Engraved glass

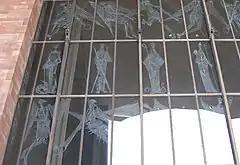
Great West Screen of Coventry Cathedral, engraved by John Hutton, 1962

English engraving scaled no artistic heights, and the greatest English contribution to glass engraving was Ravenscroft's improved type of lead glass, which was exported and then imitated in at least northern Europe. Initially much of the better engraving was done on English glass sent to the Netherlands to be engraved, or by foreign engravers in England. The finer sorts of English glasses, until the cut glass style arrived in the 1730s, relied heavily for decoration on spirals ("twists") of air held inside the stem. The English invention of the much more deeply cut cut glass style often included engraved ornament, mostly geometrical or floral, in a secondary role, especially near the rim. Later, a band of floral decoration high on the bowl was the most common engraving.